Nell Donnelly Reed

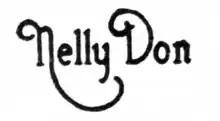
Nelly Don logo, 1921

Nell had always insisted on looking nicely dressed all the time, even whilst working at home, for which many women wore cheaply made, unflattering 69-cent dresses. "The New York Times" reported that she said she wanted to "make women look pretty when they are washing dishes." Nell's ruffled dresses and aprons in good-quality, hard-wearing fabrics were made for herself and her family, but were admired by her friends and neighbours, who asked if she would make dresses for them too. In 1916 she started working commercially, selling her first designs through a large local department store, the Gregory B. Peck Dry Goods Company in Kansas City, Missouri. The original order of 216 dresses, run up by two neighbors in the Donnelly's attic on newly purchased used sewing machines, rapidly sold out. This was despite the fact that at a dollar each, they were more expensive than the average housedresses.